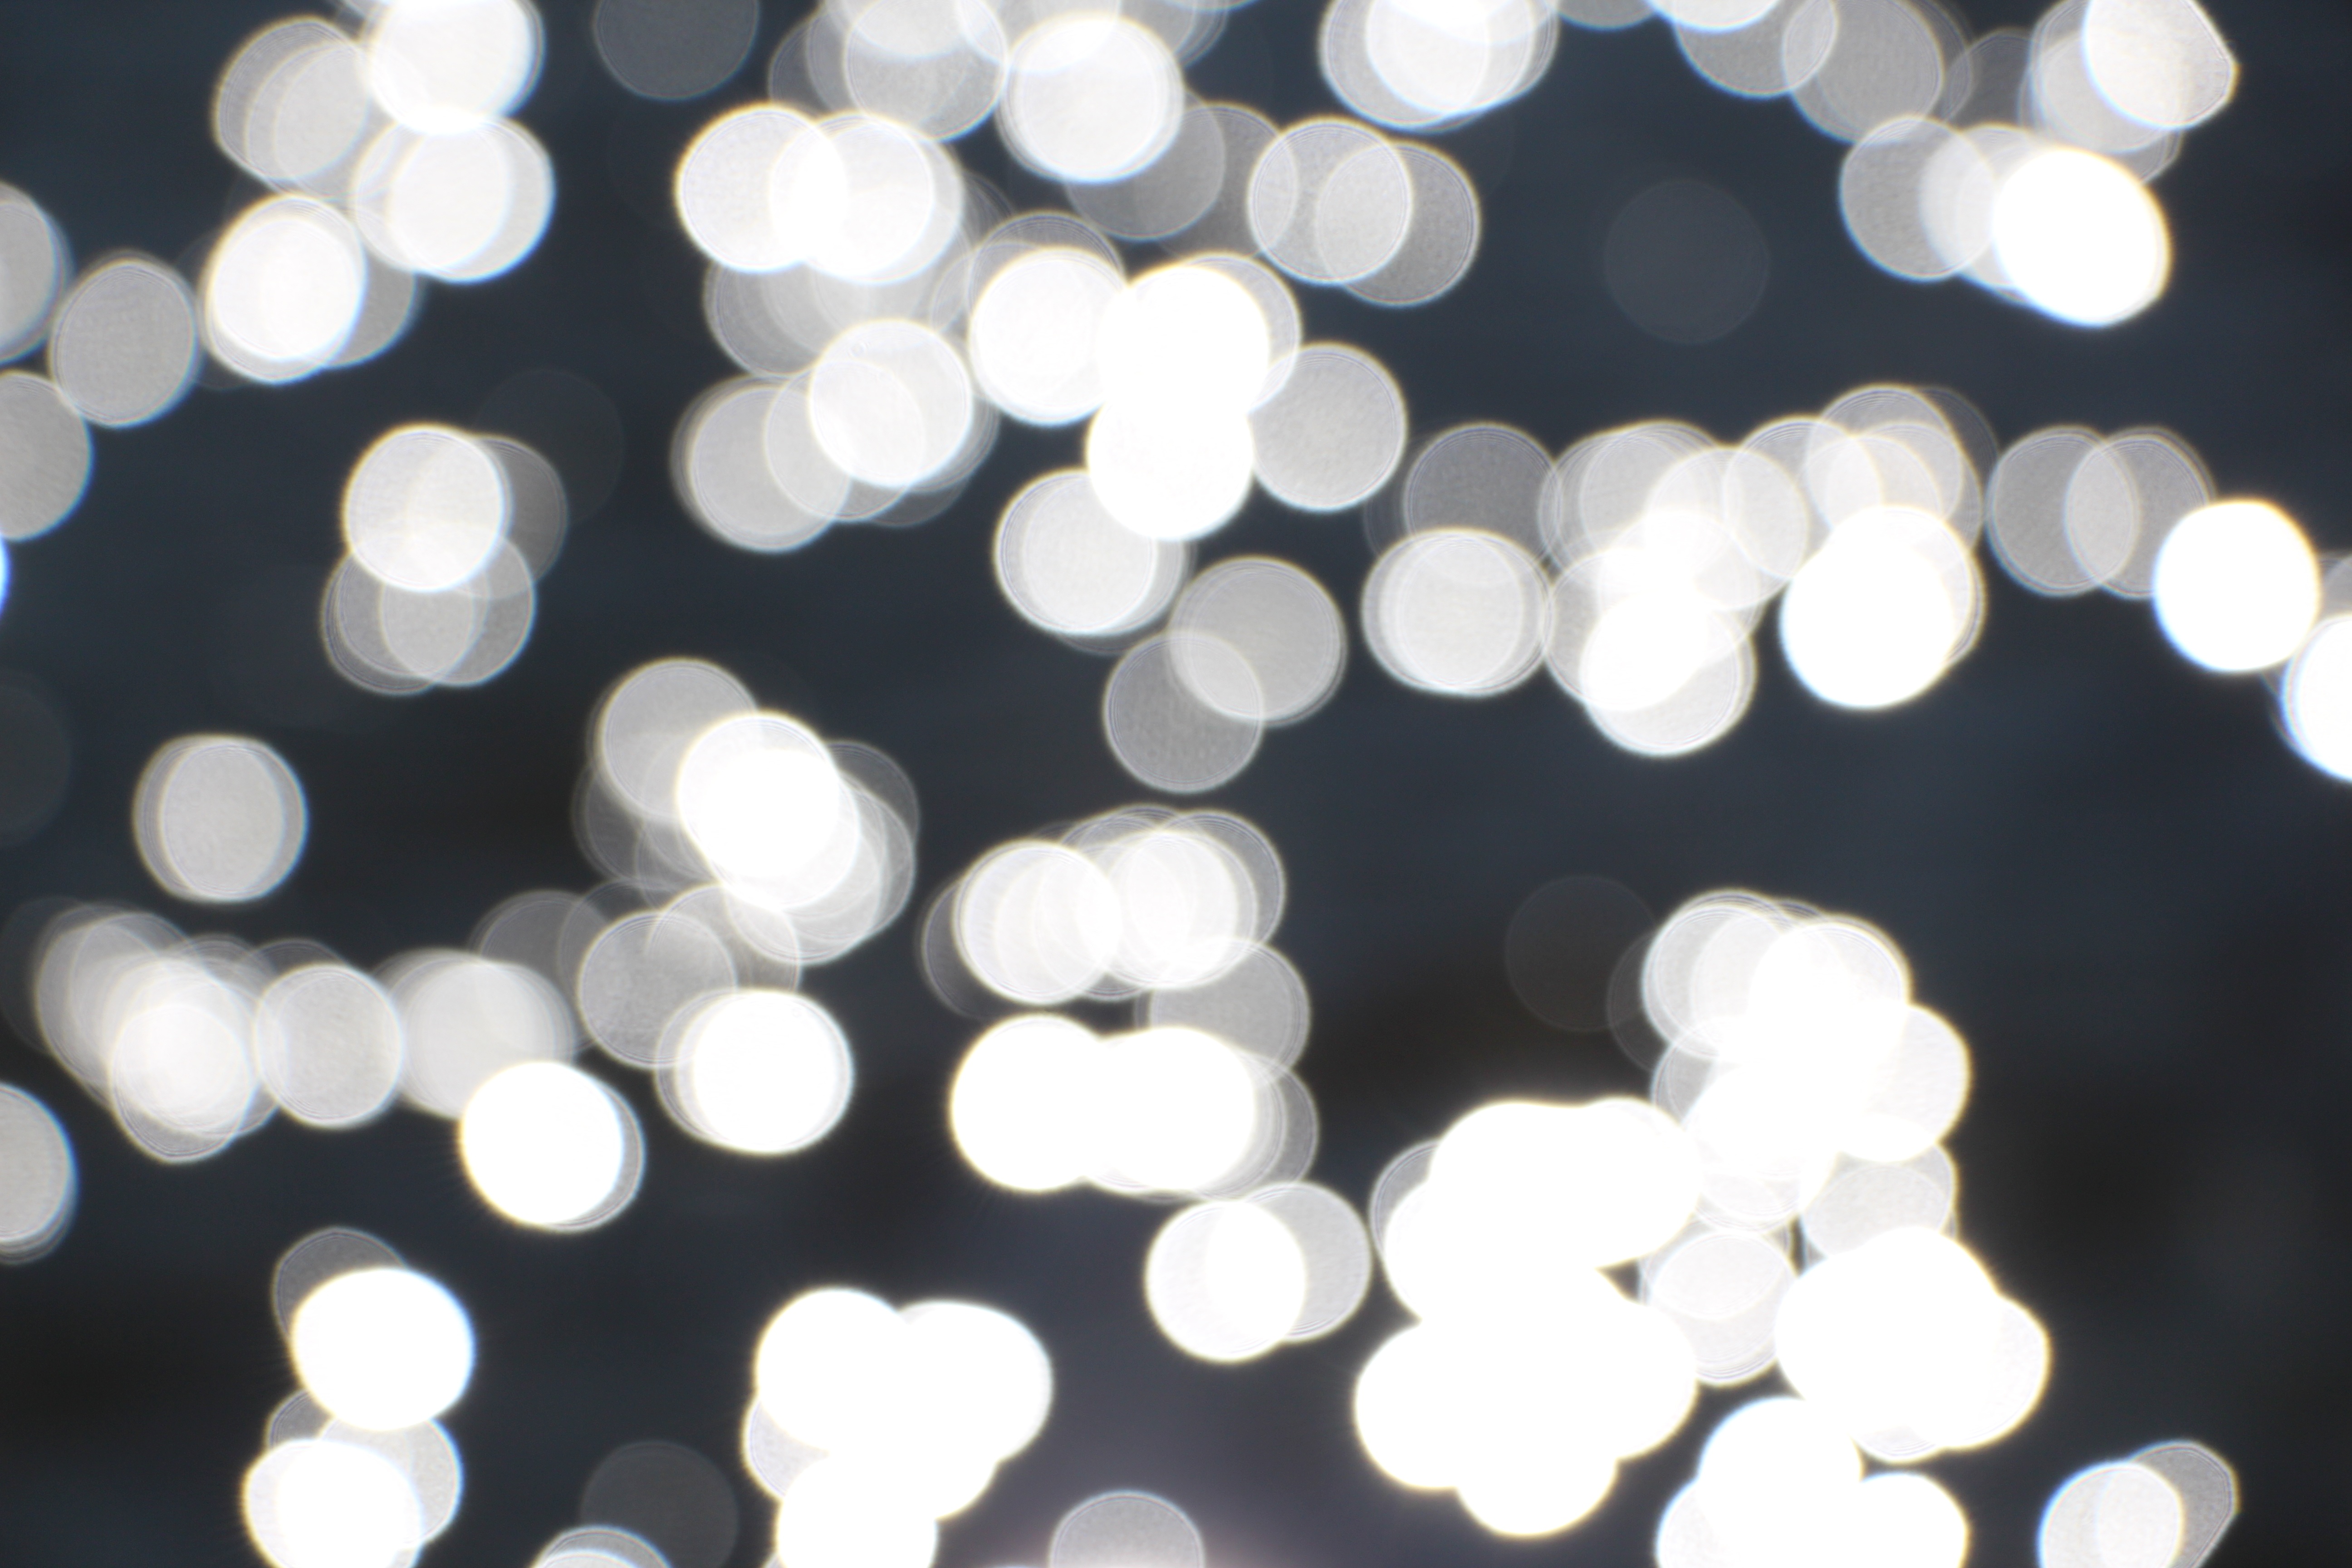
sea, water, light, bokeh, white, sunlight, petal, river, reflection, lighting, circle, sphere, fantasy, organ, shape, macro photography, trickle, light mens wool